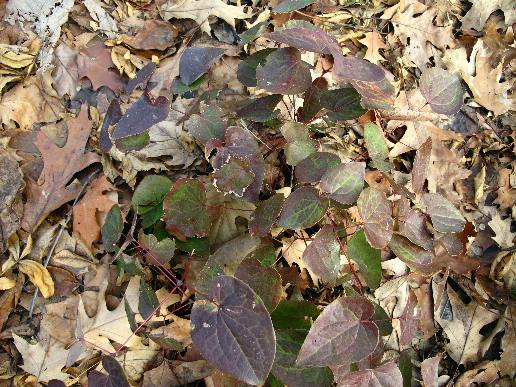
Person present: No